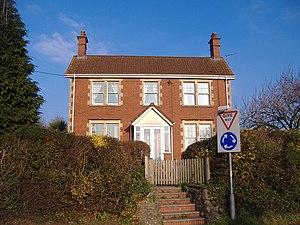
Un bien immobilier est un bien qui ne peut pas être déplacé, la racine latine d'immobilier signifiant « qui ne bouge pas ». Cela peut être un terrain nu, un bâtiment ou une partie d'un bâtiment qu'il soit à usage d’habitation, de bureaux, de stockage, industriel ou encore à usage mixte.